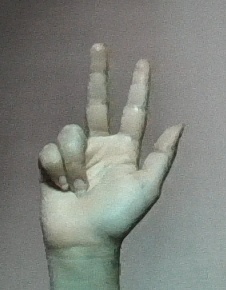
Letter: al